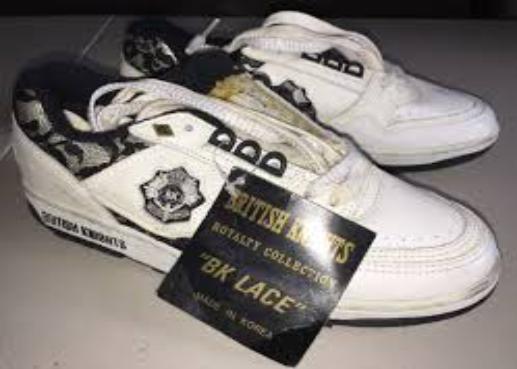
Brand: British Knights
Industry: Clothes